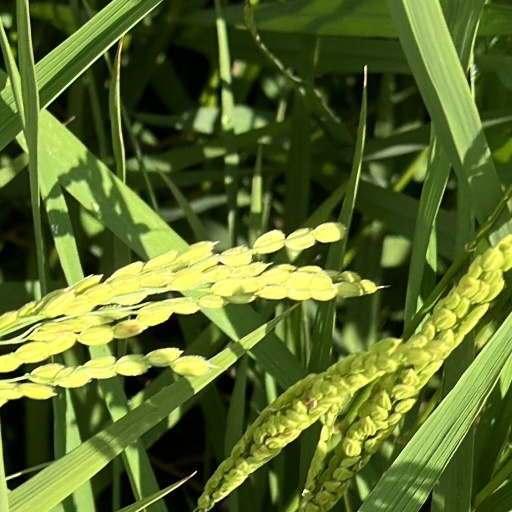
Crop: rice